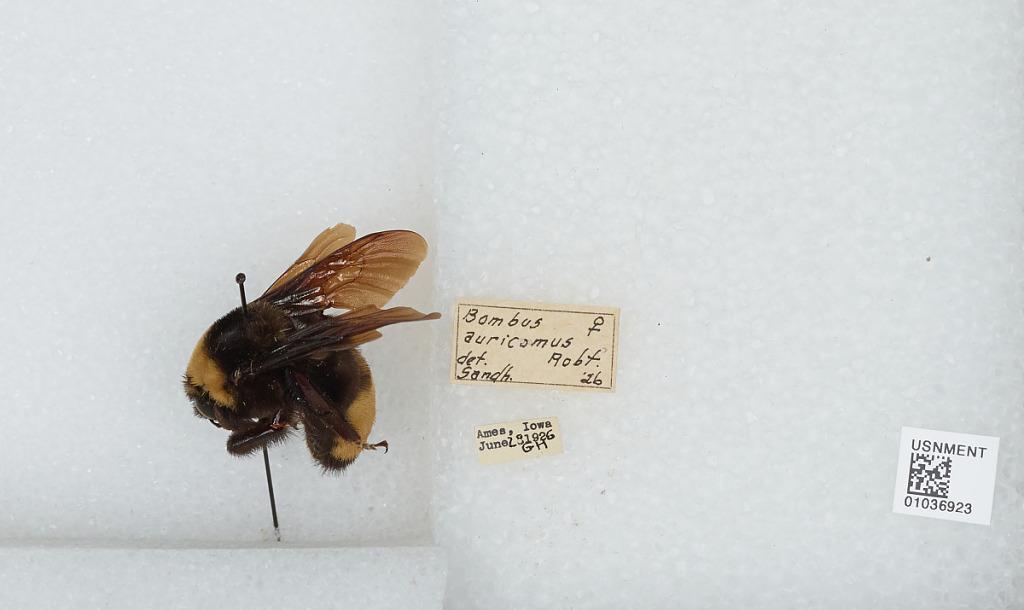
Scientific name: Bombus (Bombus) nevadensis Cresson
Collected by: G. H.
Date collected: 1926-6-28
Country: United States
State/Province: Iowa
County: Story
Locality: Ames
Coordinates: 42.0014, -93.62
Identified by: Sandh.